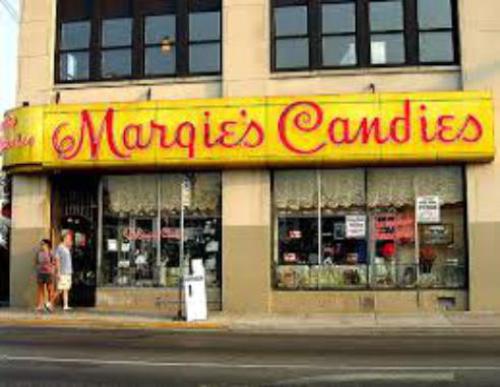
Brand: margie's candies
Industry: Food